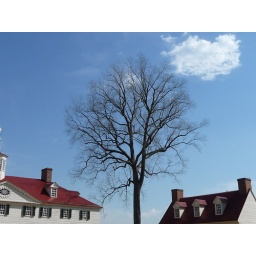
George Washington's home on the left, the kitchen on the right, and a neat tree in the middle.